Anita Blay

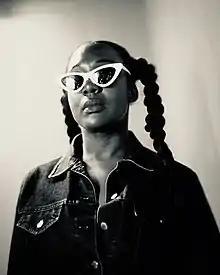
Blay in 2019

Anita Blay is a British-Ghanaian singer and songwriter, formerly known by the stage name CocknBullKid (previously thecocknbullkid). She released her debut single in 2008 and her debut album, "Adulthood", in 2011. Blay currently writes for other artists - and is part of the dance music duo Antony & Cleopatra and the London-based music collective Kommunion.